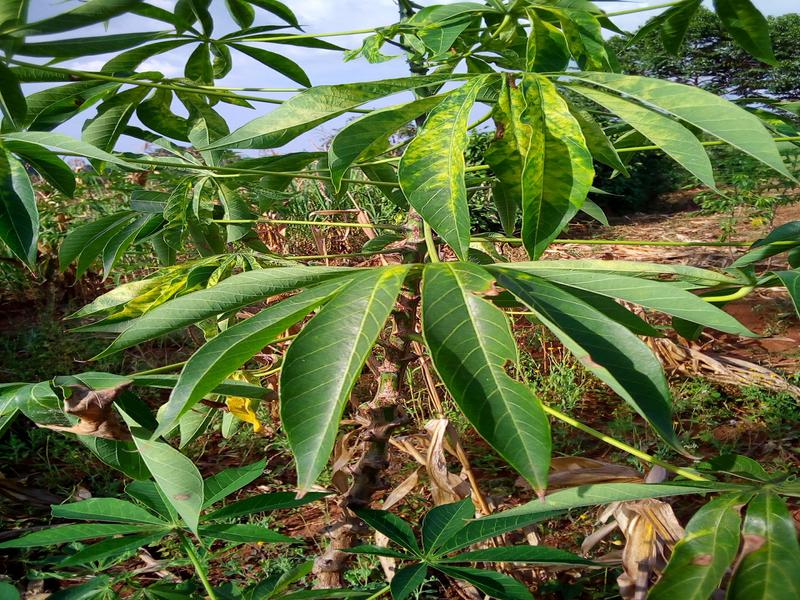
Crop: cassava
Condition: healthy